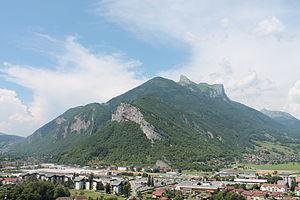
Au premier plan la zone industrielle de Viuz. Au second, le Rocher de Viuz, dans l'axe le sommet l'Arpettaz, enfin en arrière-plan, la pointe de Chauriande (à gauche, 1803 m) et l'Arclozan (à droite). Entre les deux se trouve le crêt des mouches (2 033 m).
Le pays ou vallée de Faverges est une petite région naturelle située au sud du lac d'Annecy. Il est constitué d'une vallée entourée du massif des Bauges, à l'ouest, et de la fin de la chaîne des Aravis à l'est. Le pays de Faverges, est un pays savoyard, faisant partie du canton de Faverges, 2ᵉ circonscription de Haute-Savoie, arrondissement d'Annecy, département de Haute-Savoie, région Auvergne-Rhône-Alpes.
Faverges est une ancienne commune française située dans le Sud du département de la Haute-Savoie en région Auvergne-Rhône-Alpes. Centre urbain de la communauté de communes du pays de Faverges, la commune comptait 6 968 habitants en 2013, ce qui en fait la dix-neuvième ville haut-savoyarde. La commune se situe en amont du lac d'Annecy, dans la vallée de Faverges, passage naturel entre la cluse d'Annecy et la combe de Savoie.